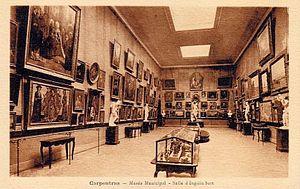
Salle Inguimbert du musée-bibliothèque de Carpentras
L'hôtel-Dieu de Carpentras, construit au milieu du XVIIIᵉ siècle, était l'un des hôpitaux de la capitale du Comtat Venaissin. S'il ne fut pas le premier de Carpentras, il fut le plus imposant. Succédant à cinq autres établissements hospitaliers dont les durées de fonctionnement se chevauchèrent souvent, il fut commandité par Joseph-Dominique d'Inguimbert, dit dom Malachie, évêque de Carpentras, et le rôle qui fut le sien pendant deux siècles n'est pas indépendant de l'histoire de ses prédécesseurs. Il en est à la fois le successeur et l'aboutissement. Sa construction commença en 1750, et il fut desservi, selon la volonté de l'évêque, par des sœurs hospitalières à partir de 1764.